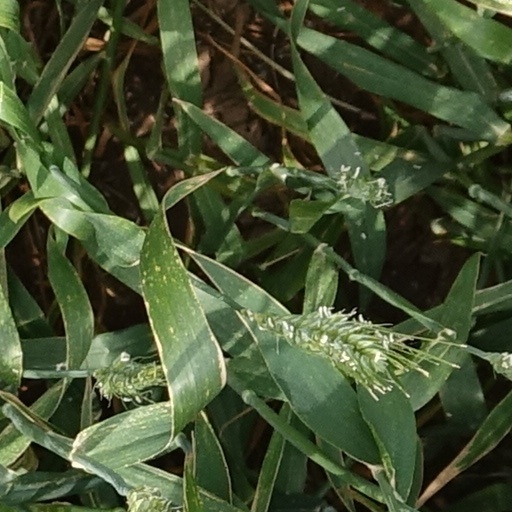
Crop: wheat